Philip Howard, 13th Earl of Arundel

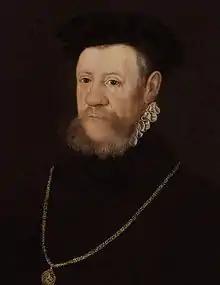
Henry FitzAlan, 12th Earl of Arundel, Philip's grandfather

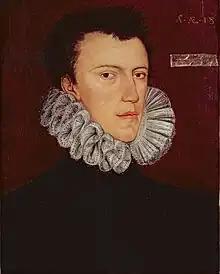
Philip Howard at 18 years of age by George Gower, c. 1575.

Philip was born at Arundel House, in the Strand, London in 1557, during the upheaval of the English Reformation. He was the only son of Thomas Howard, 4th Duke of Norfolk by his first wife Lady Mary FitzAlan, youngest daughter of Henry FitzAlan, 12th Earl of Arundel and his first wife, Lady Katherine Grey. He was baptised by the Lord Chancellor and Archbishop of York Nicholas Heath at Whitehall Palace with the royal family in attendance, and was named after his co-godfather, King Philip II of Spain, husband of the ruling monarch, Mary I. The baby's other godfather was his grandfather, the 12th Earl of Arundel. His godmother was his great-grandmother, Elizabeth Stafford, widow of the 3rd Duke, who held the child over a gold baptismal font which was kept in the Treasury and normally used only for the baptism of royal children.